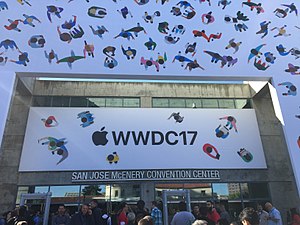
Apple Worldwide Developers Conference
Indgangen til konferencen i 2017 i San Jose
Apple Worldwide Developers Conference er en årligt tilbagevendende konference for iOS- og OS X-udviklere. WWDC afholdes af Apple i Californien og har eksisteret siden 1990. WWDC foregår i starten af juni og strækker sig over fem hverdage. De seneste år har der været plads til 5.000 deltagere. Der der oftest er flere der ønsker at deltage, bliver der trukket lod blandt de tilmelde om de 5.000 pladser.